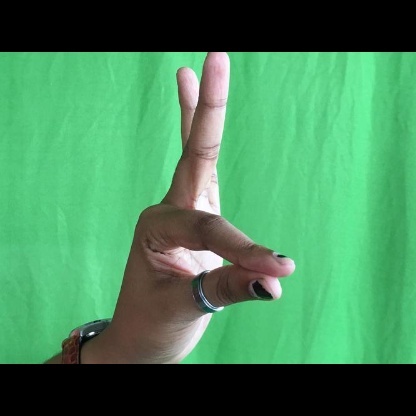
Mudra: Hamsasyam